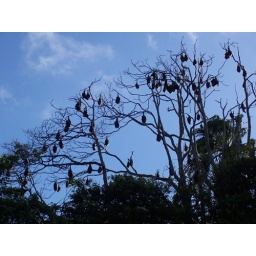
The flying foxes chillin' in the trees